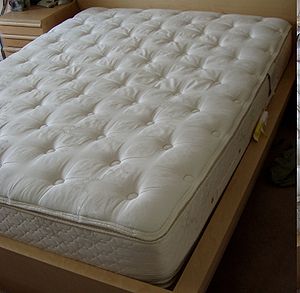
Madras
En typisk madras
En madras er den centrale del af en seng. Der findes mange slags madrasser.